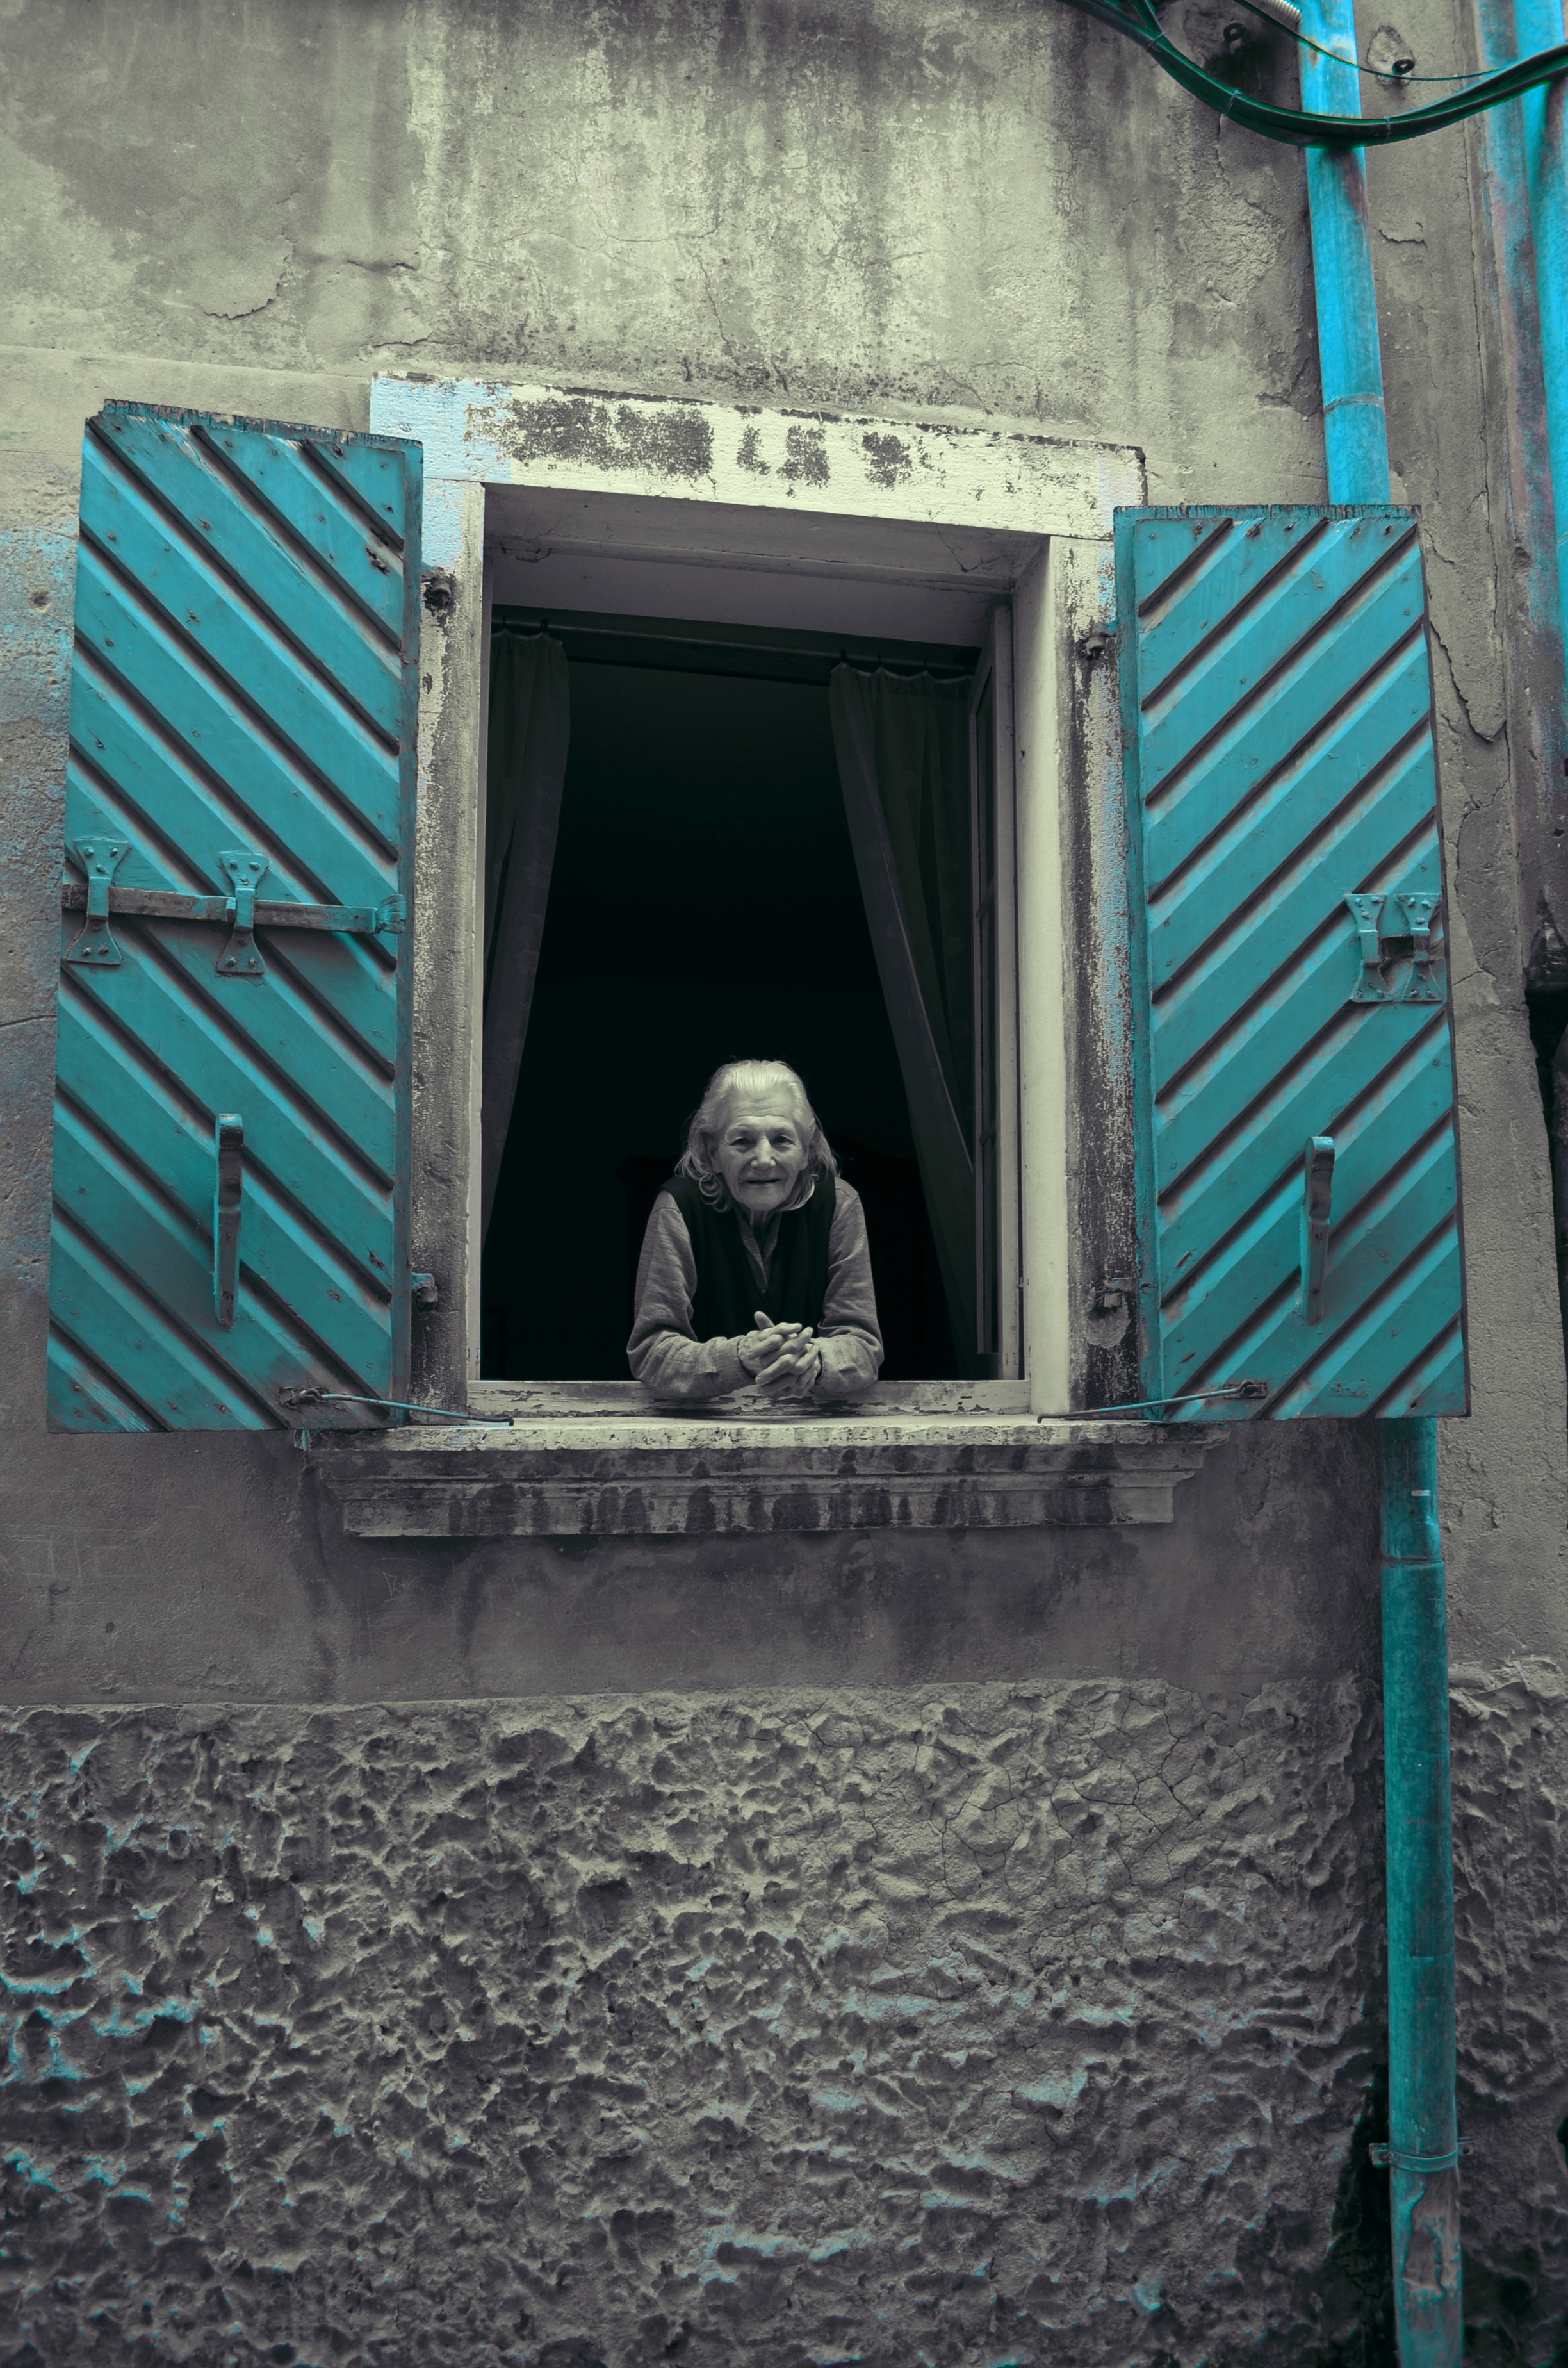
house, window, wall, color, blue, urban area